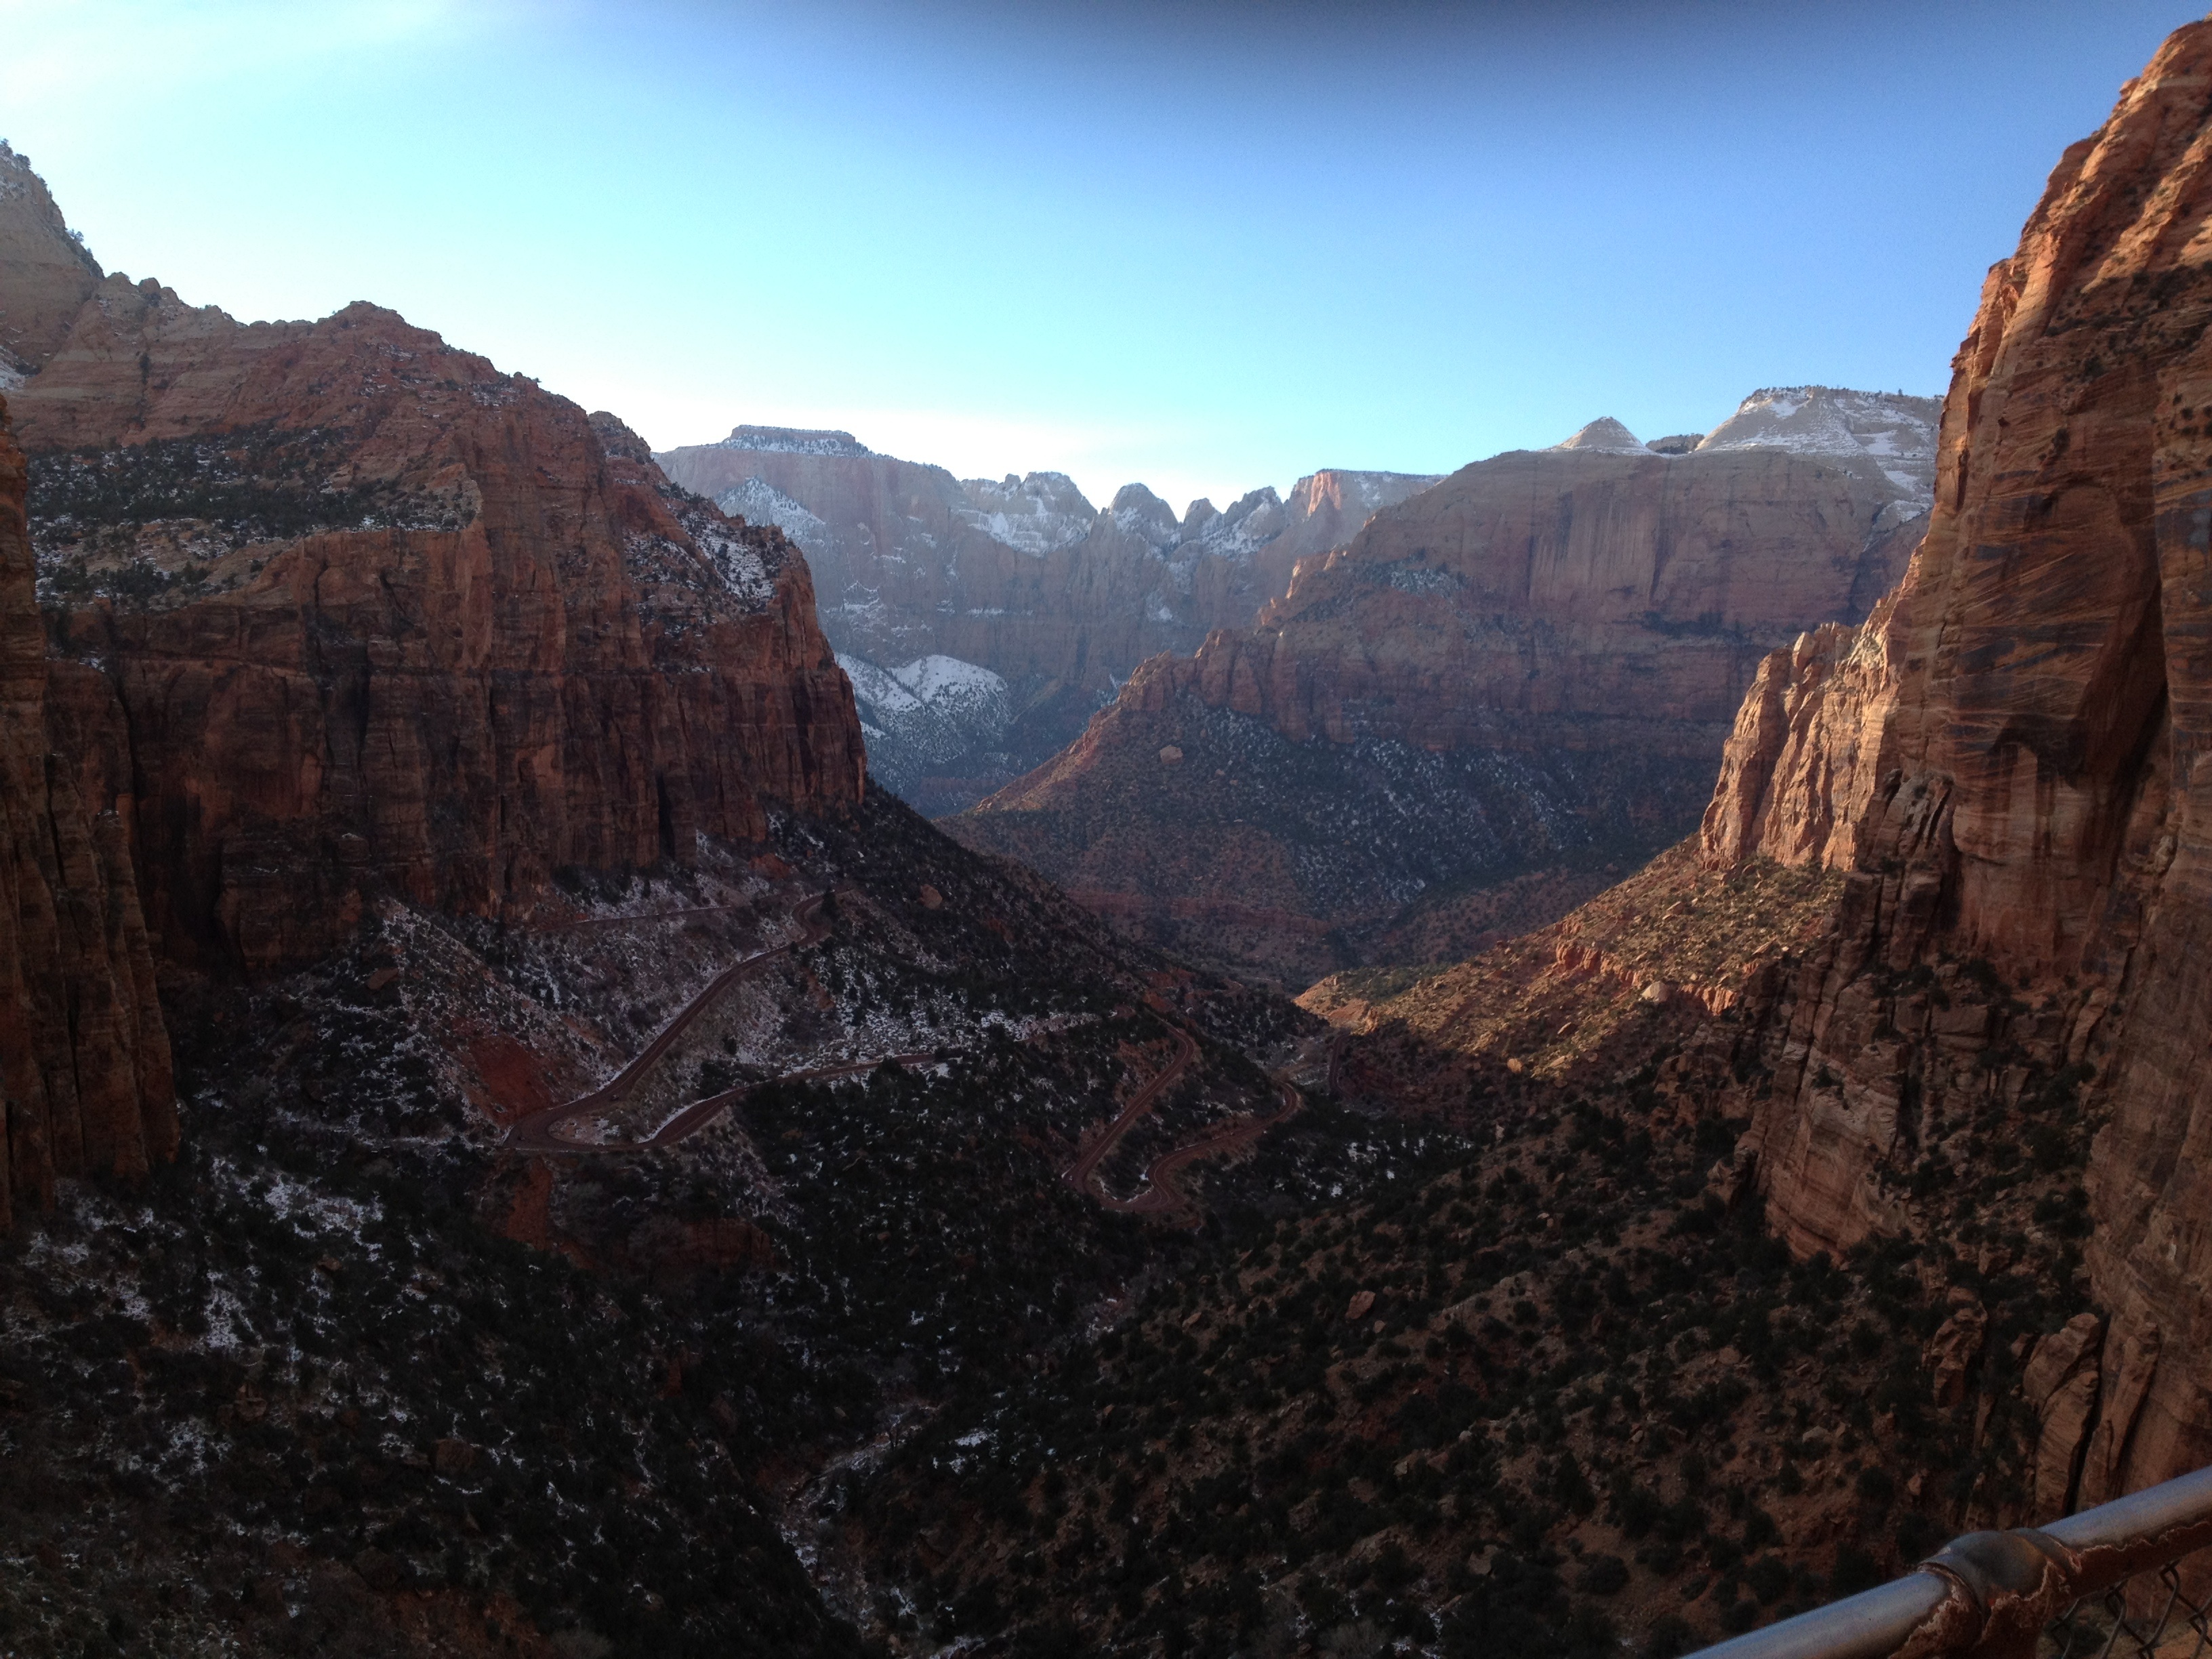
landscape, nature, rock, wilderness, mountain, valley, mountain range, formation, canyon, national park, geology, plateau, wadi, landform, geographical feature, mountainous landforms